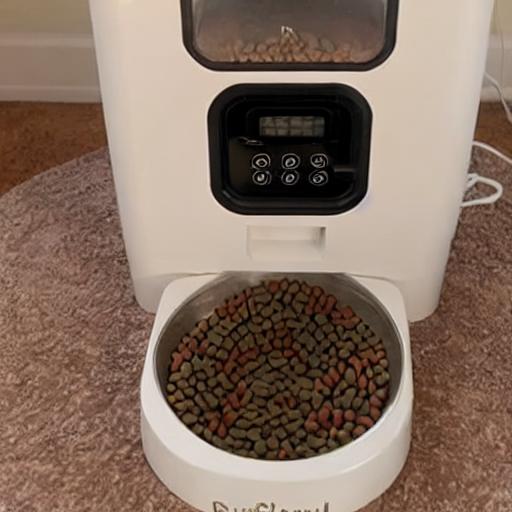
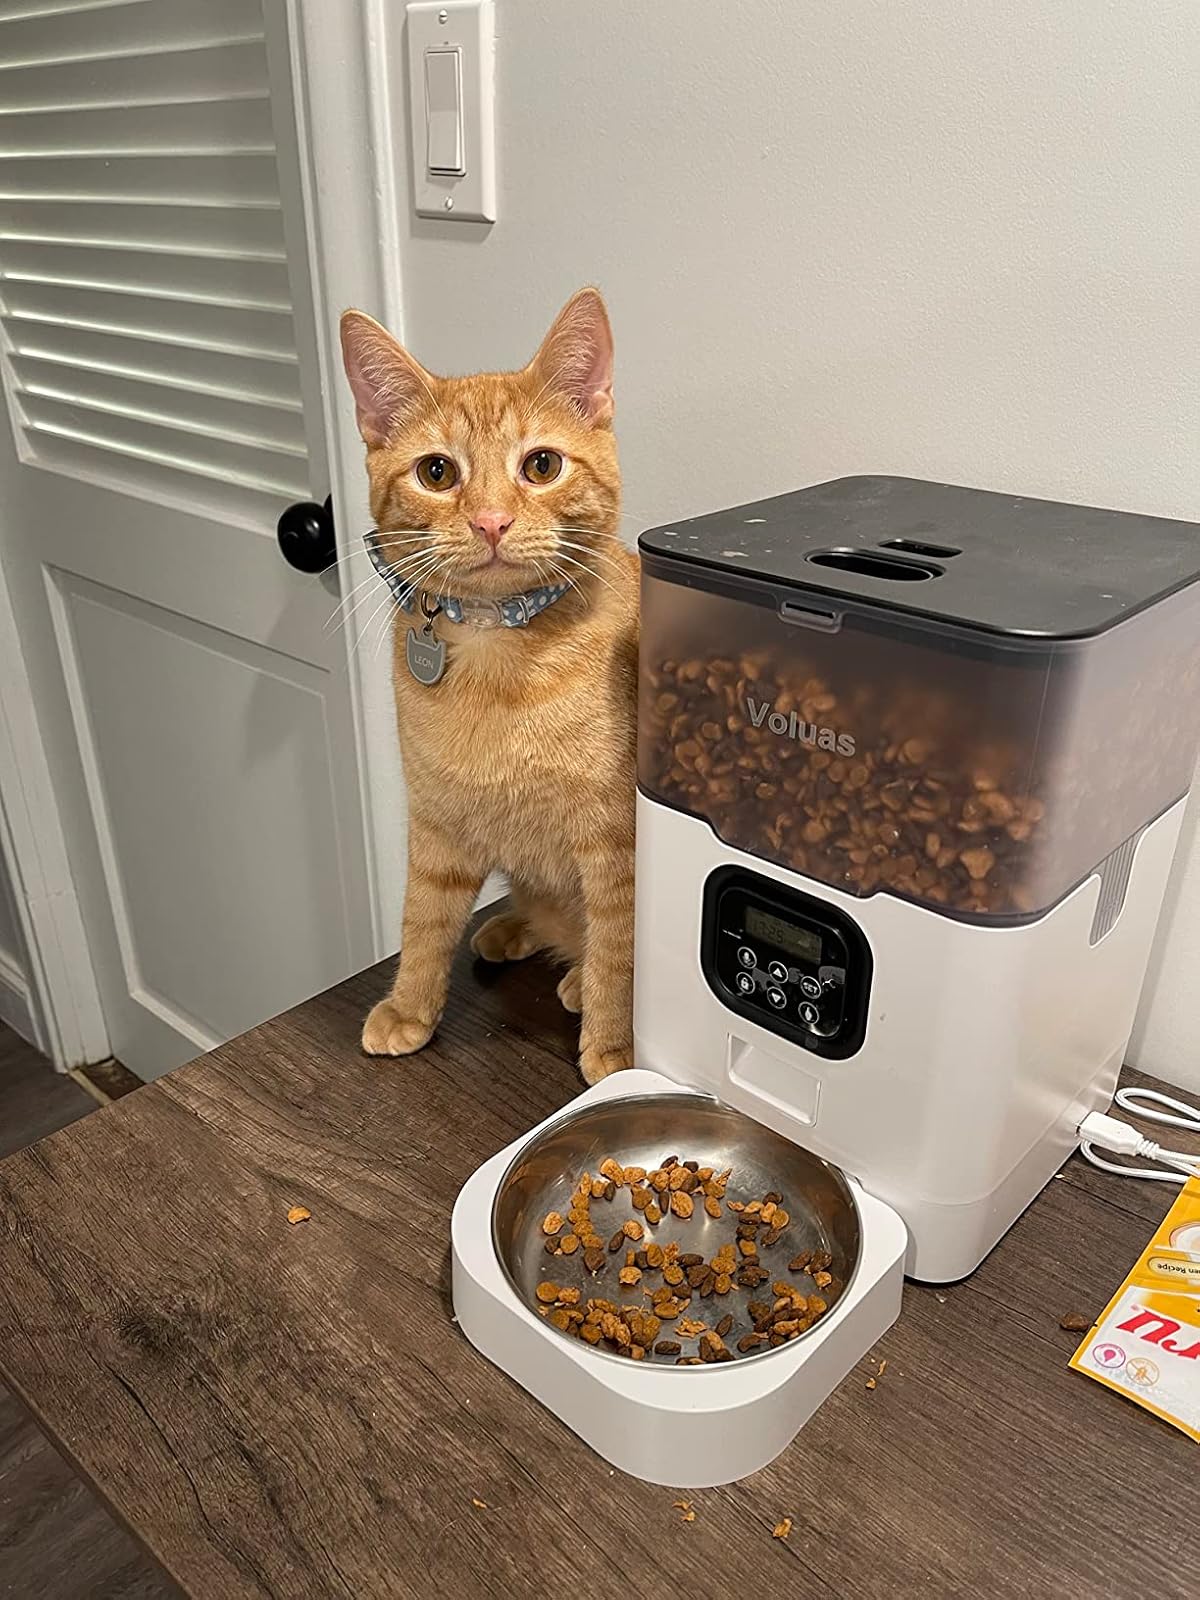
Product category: items_feeder
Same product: no